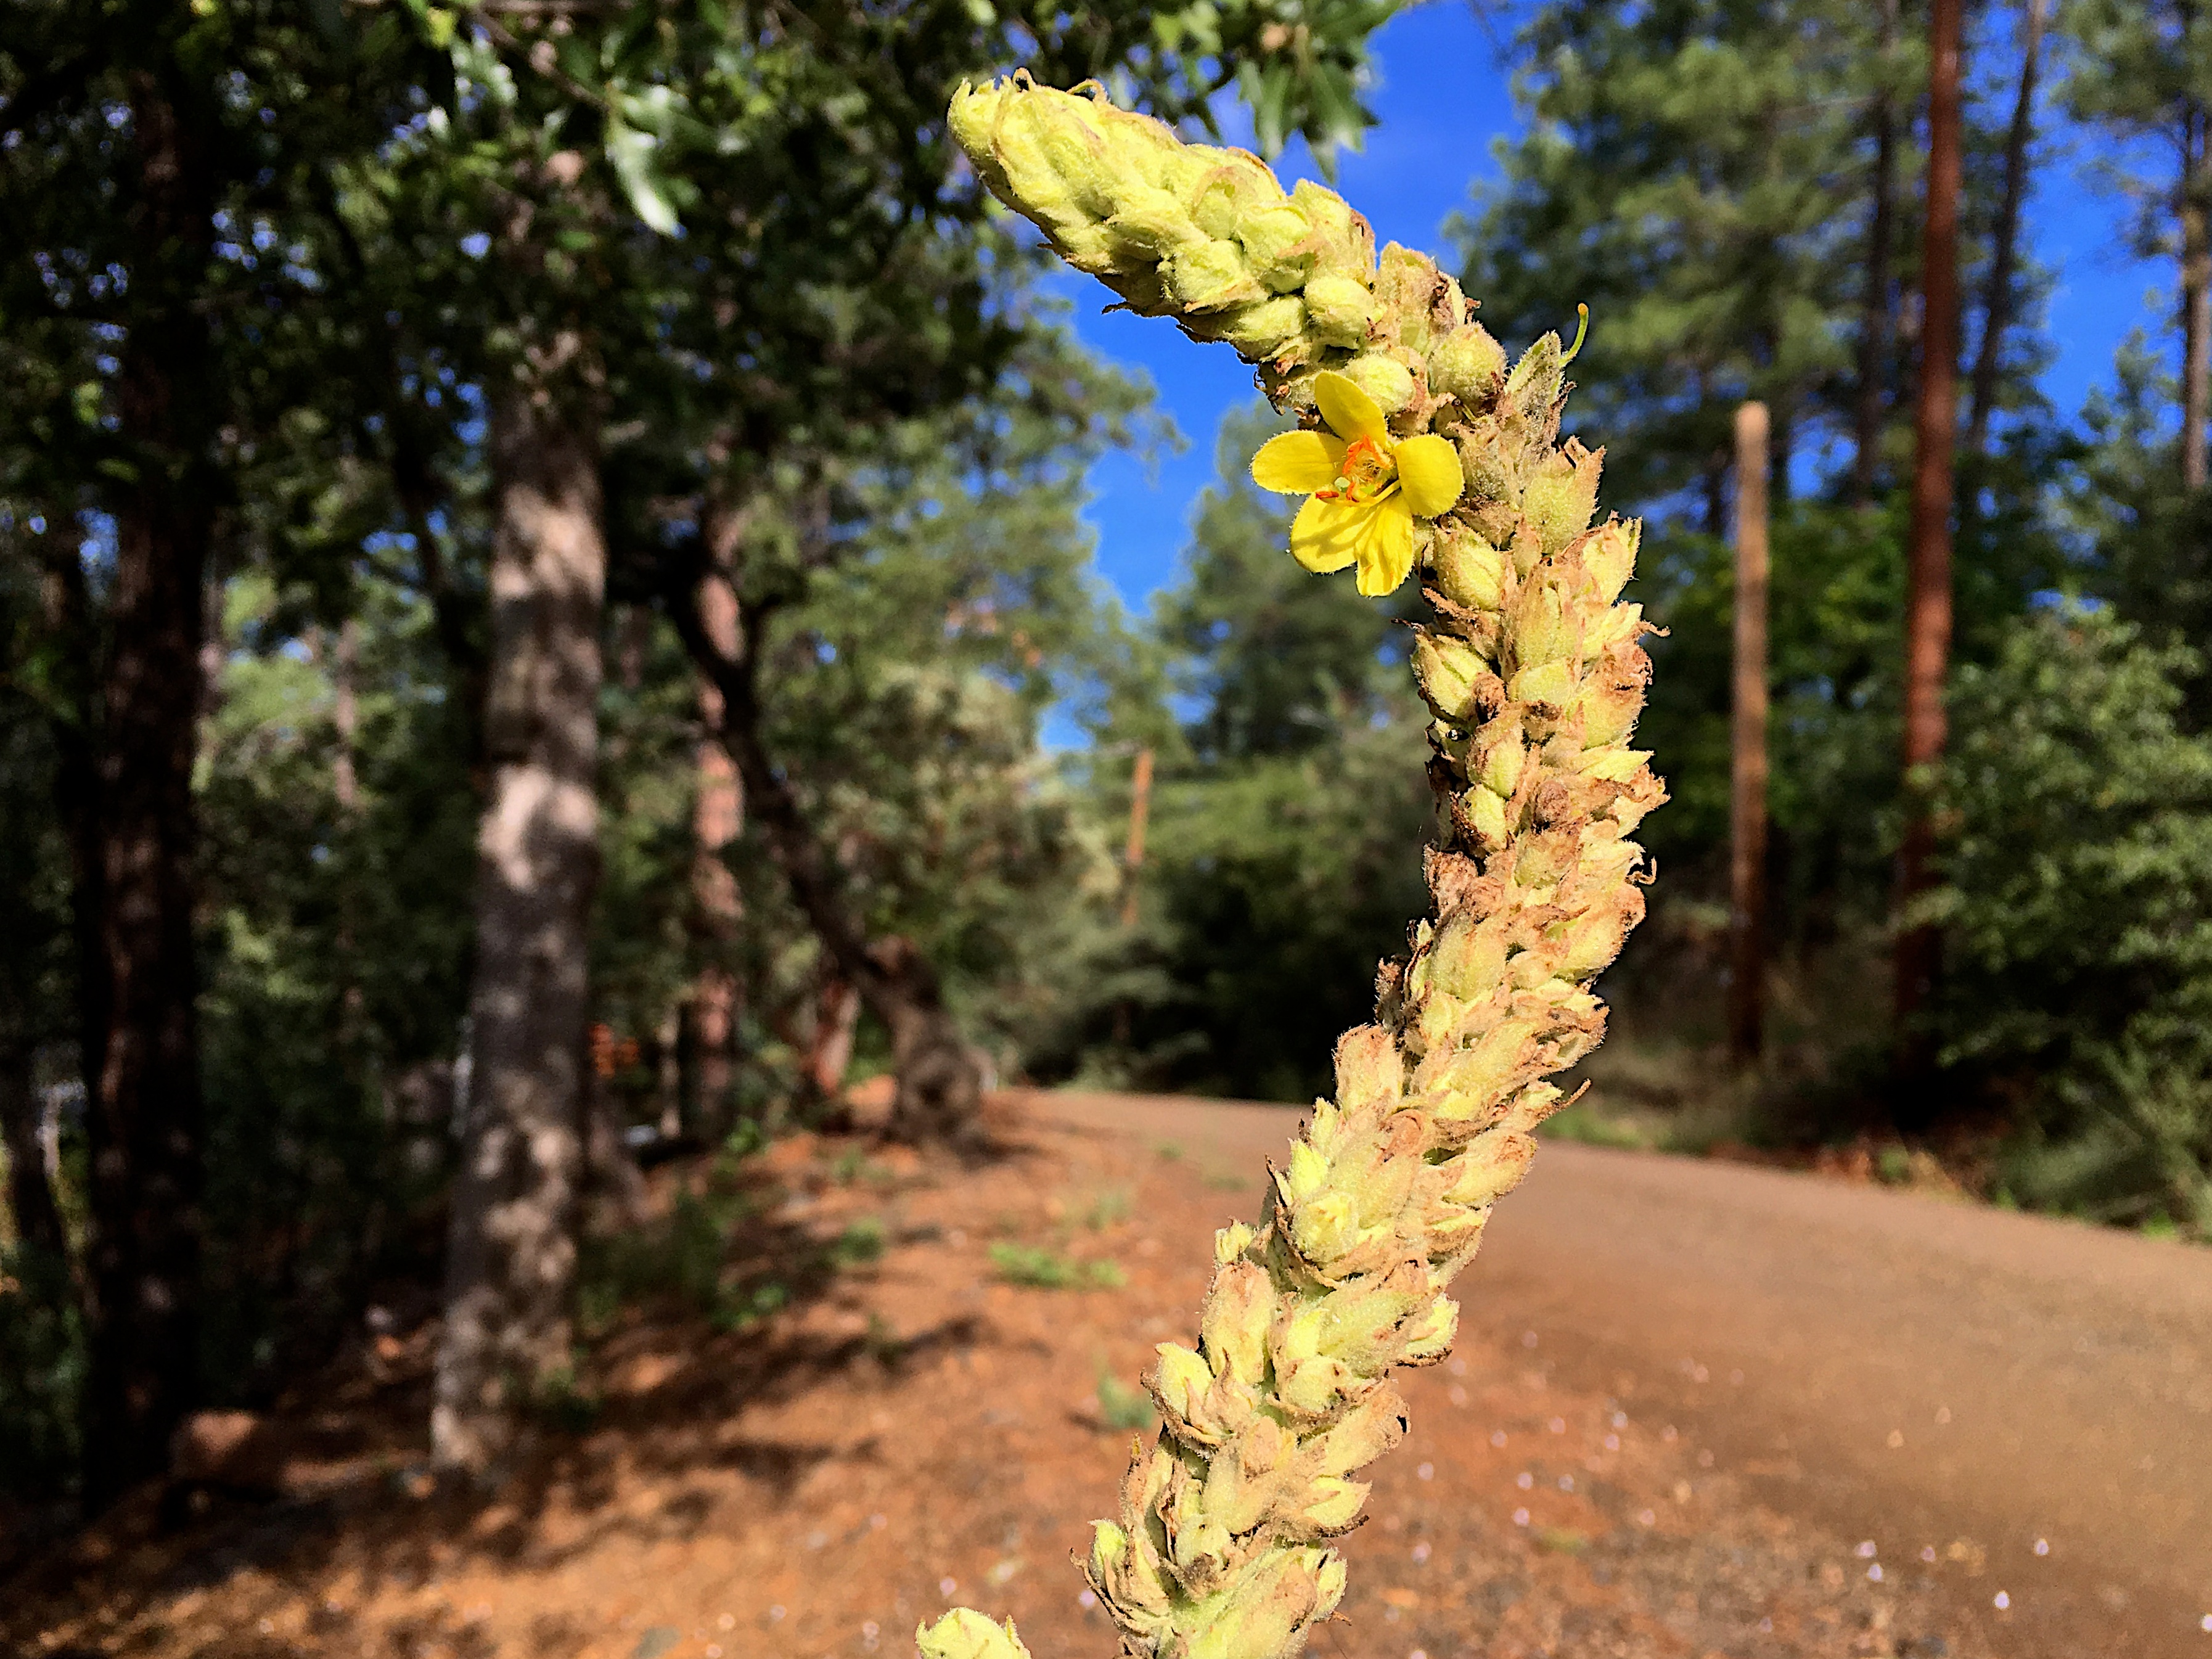
tree, plant, trail, leaf, flower, food, produce, autumn, soil, botany, agriculture, flora, shrub, flowering plant, woody plant, land plant